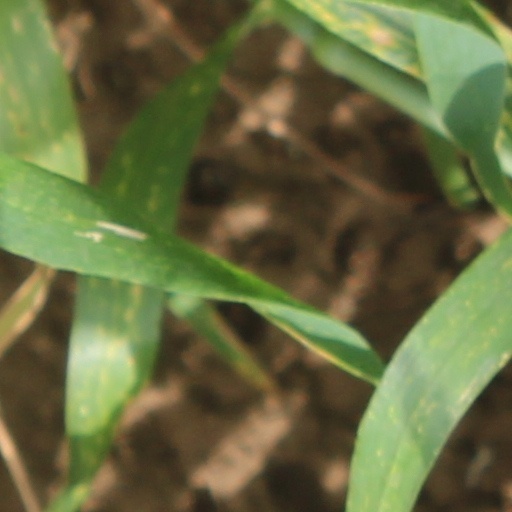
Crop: wheat